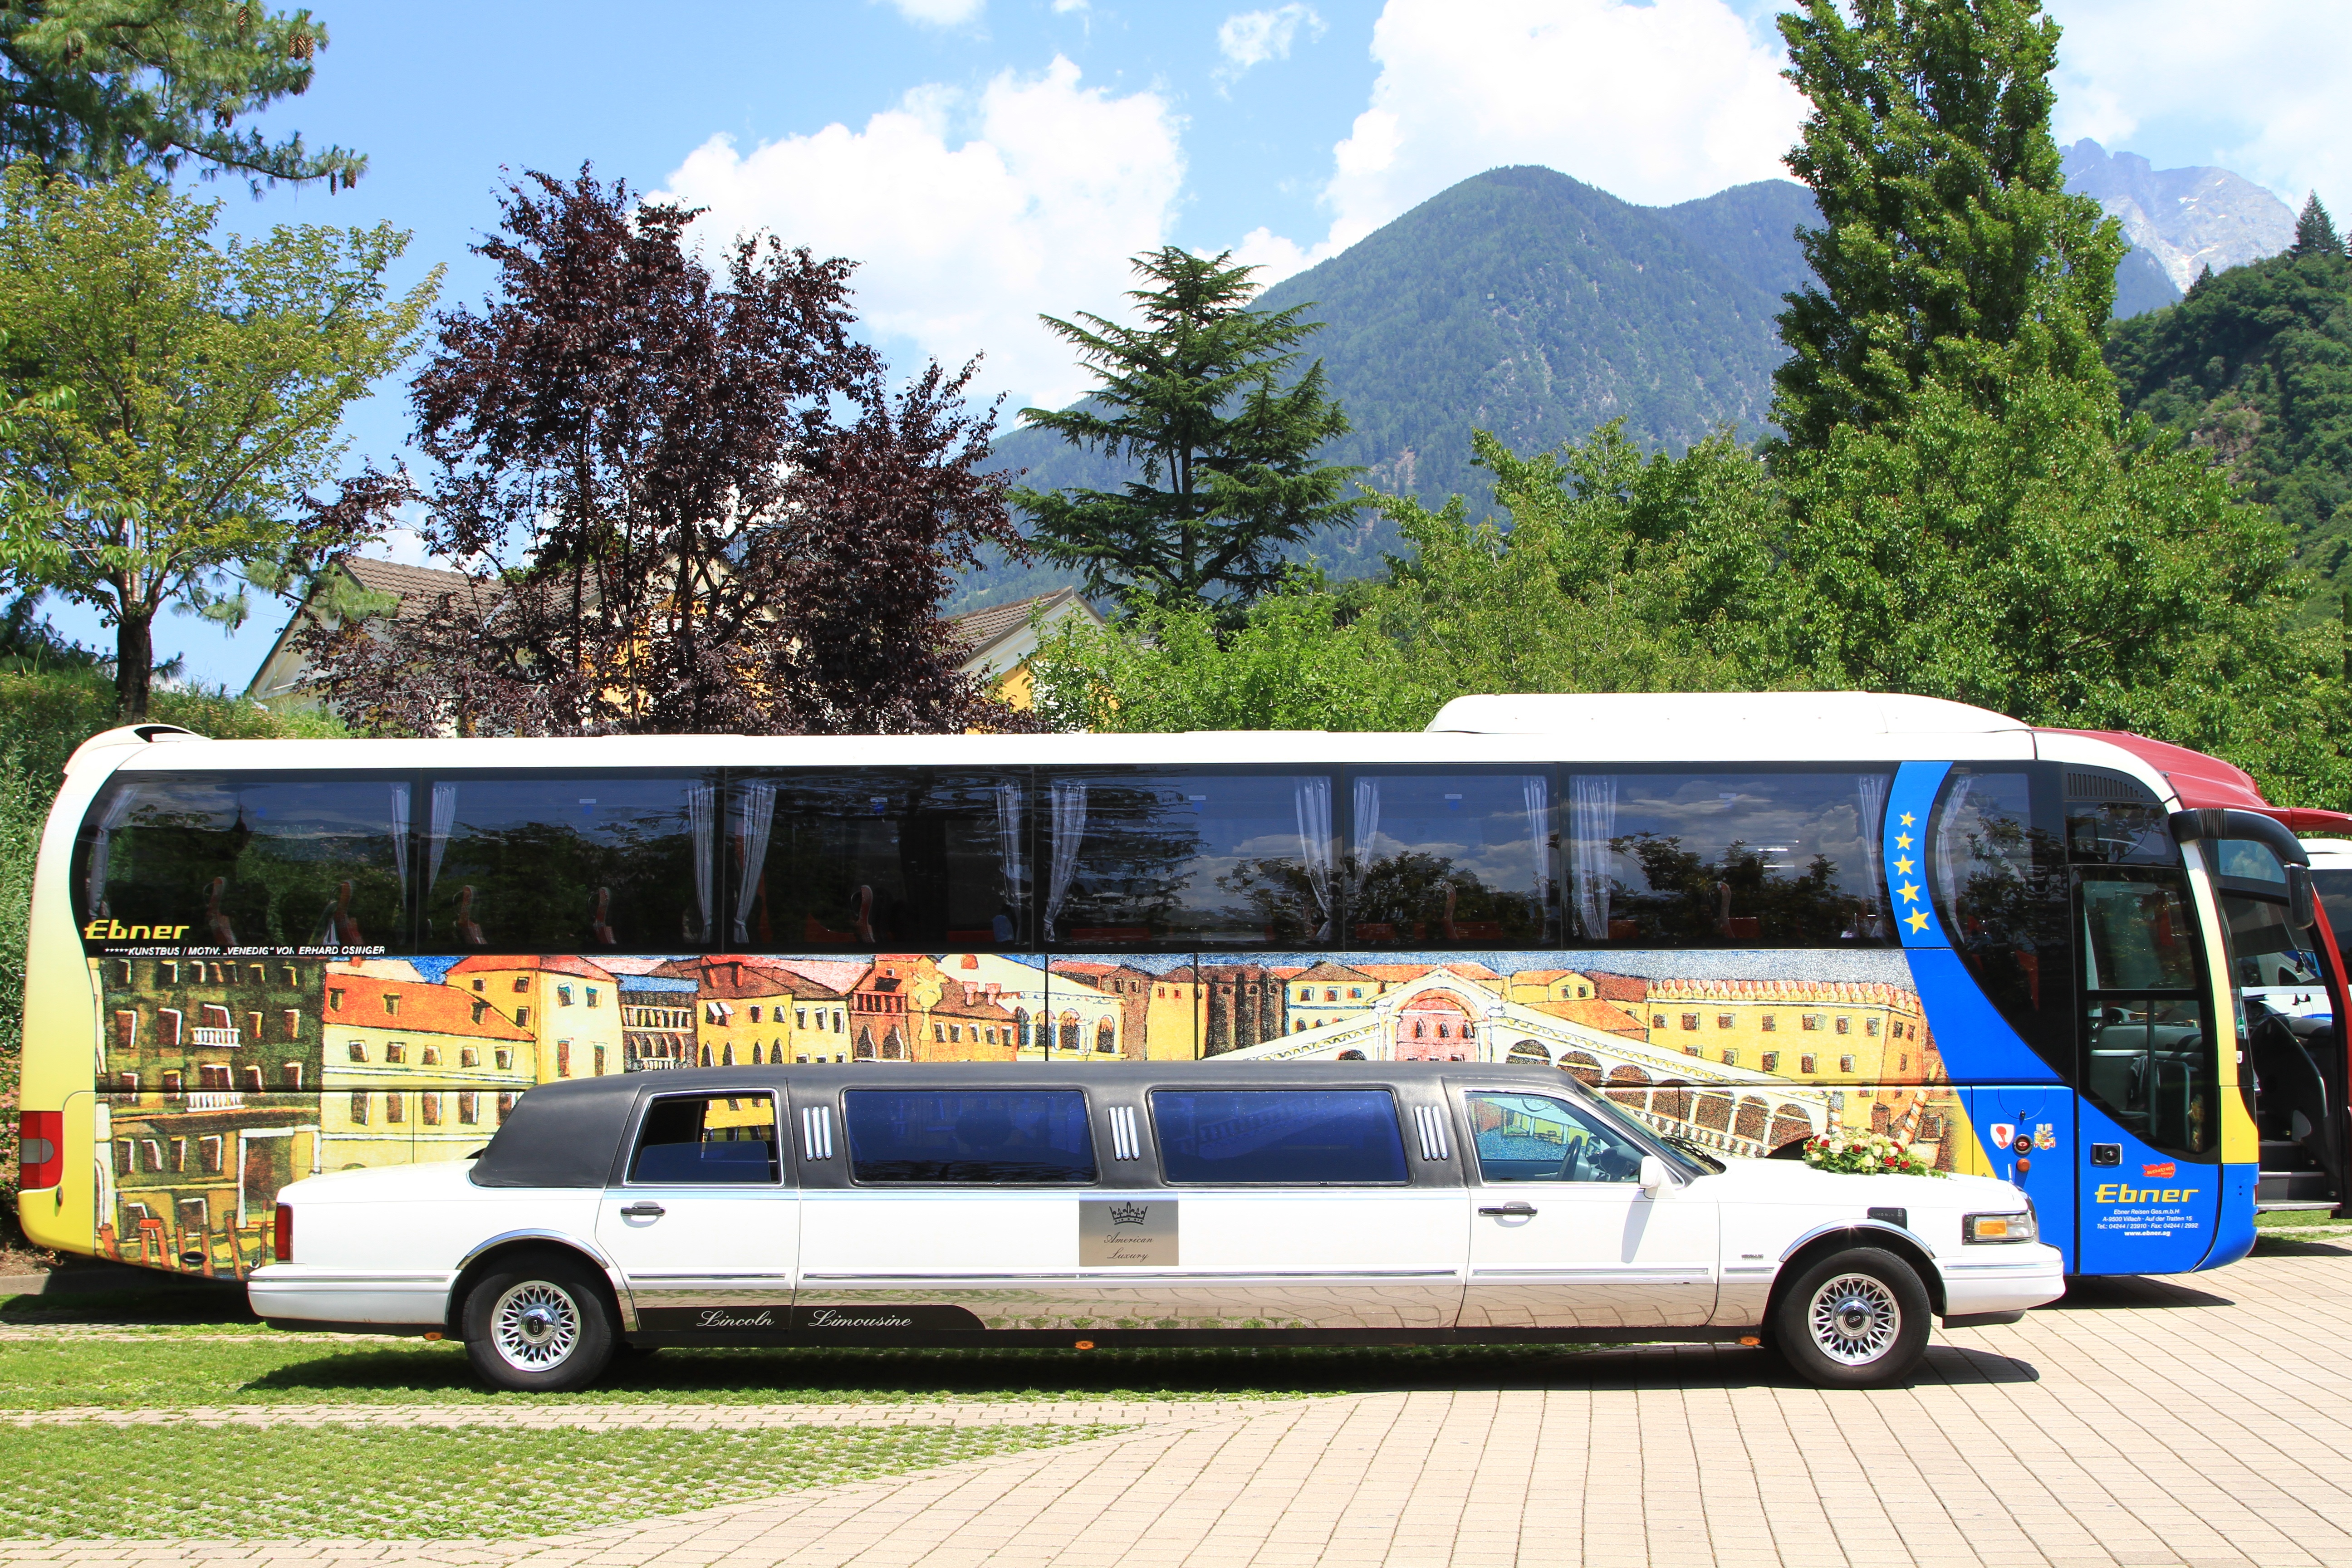
car, transport, vehicle, auto, public transport, bus, size, limousine, coach, minibus, more, land vehicle, recreational vehicle, mode of transport, luxury vehicle, tour bus service